Hakata Domain

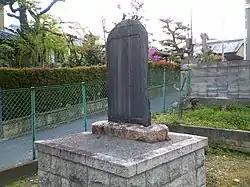
Monument marking the site of the Hakata "jin'ya"

Watanabe Yoshitsune (1611-1668) was the fifth son of Watanabe Shigetsuna, one of Tokugawa Ieyasu's generals. Starting as a 3250 "koku" "hatamoto" in 1611, he serving in numerous posts within the administration of the Tokugawa shogunate, and by 1661 had amassed fiefs with an additional "kokudaka" 10,000 "koku", mostly in Kawachi and Izumi Provinces, which elevated him to the ranks of the "daimyō". He established his seat at his original holding at Nomoto in Hiki District, Musashi Province, so the domain was initially styled . His son, Watanabe Masatsuna had no direct heir, and the third "daimyō" Watanabe Mototsuna was adopted from the main branch of the family.